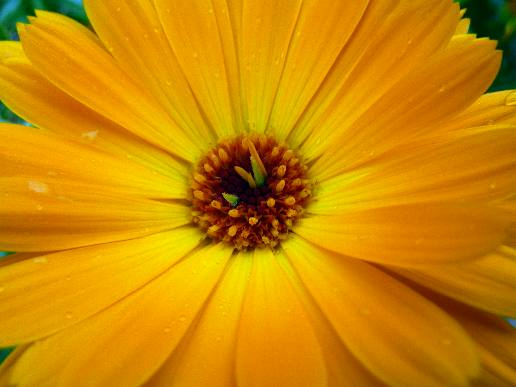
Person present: No